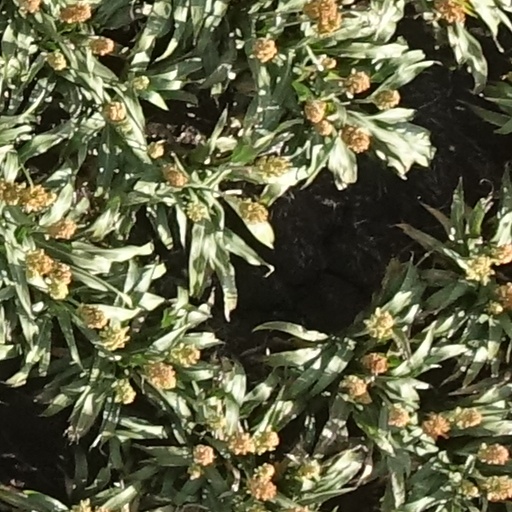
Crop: sorghum